University of Guadalajara

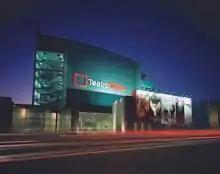
Diana Cultural Center

The Diana Cultural Center, which includes the Diana Theater and the Diana Studio, serves as a model for the performing arts. It operates primarily with its own financial resources, maintaining high service standards with minimal financial aid from the University of Guadalajara. The Diana Theater opened in 2005, offering 250 shows in its inaugural year. In 2014, the theater hosted a record 377 shows, the highest number in its history. After a decade of operation, the theater has made a significant impact on the "tapatíos" (residents of Guadalajara), attracting approximately 2.5 million spectators through nearly 3,000 performances.